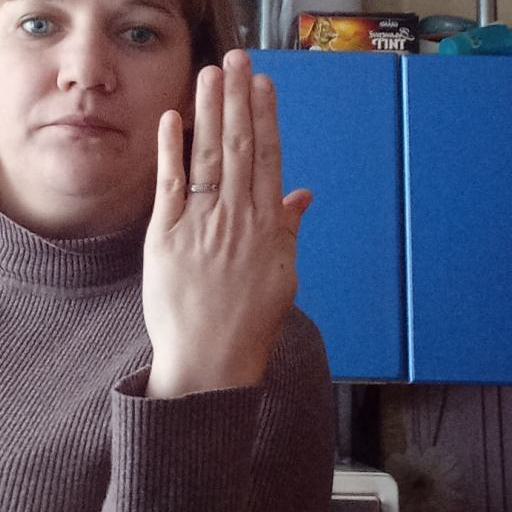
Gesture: stop_inverted